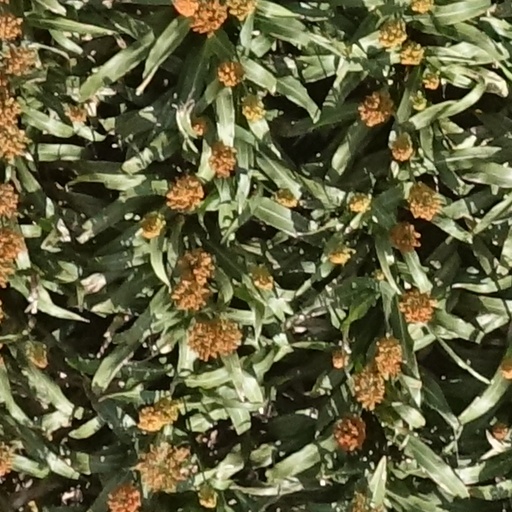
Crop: sorghum